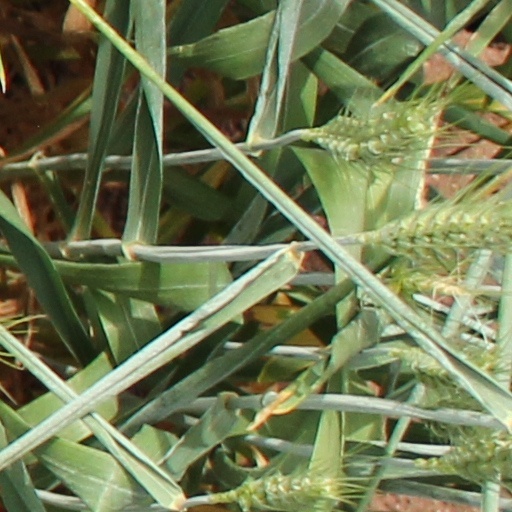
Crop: wheat